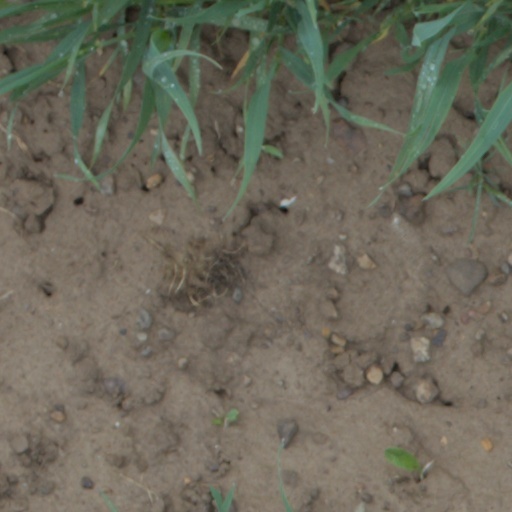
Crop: wheat